Allessandro Liberati

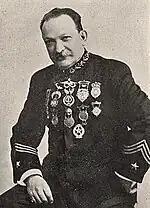
Liberati in military outfit

He was special soloist at the 1878, '79, and '80 Interstate Expositions of Chicago, and in 1881, special soloist at the exposition in Central Park. He was engaged as soloist in various venues, e.g., the 1881 Yorktown Centennial Celebration (likely with Harvey Dodworth's Thirteenth Regiment Band), the West End Resort in New Orleans (1883), and the Southern Exposition in Louisville, Kentucky (1883). He performed for Grover Cleveland's visit to the Seventh Regiment Armory in New York, and for Cardinal Tascheru's visit to Quebec, Canada on June 20, 1886.